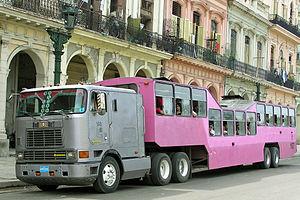
Bus surdimensionné appelé ""camelito"" dans le quartier du Capitole à La Havane - Cuba"